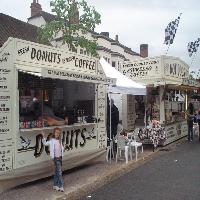
Weather: cloudy or overcast